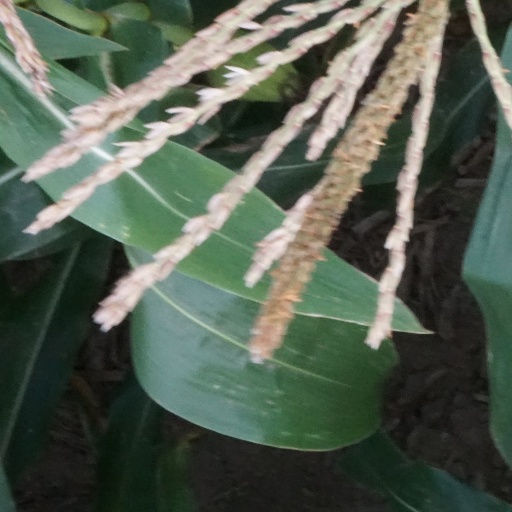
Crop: maize; corn